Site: brandenburg
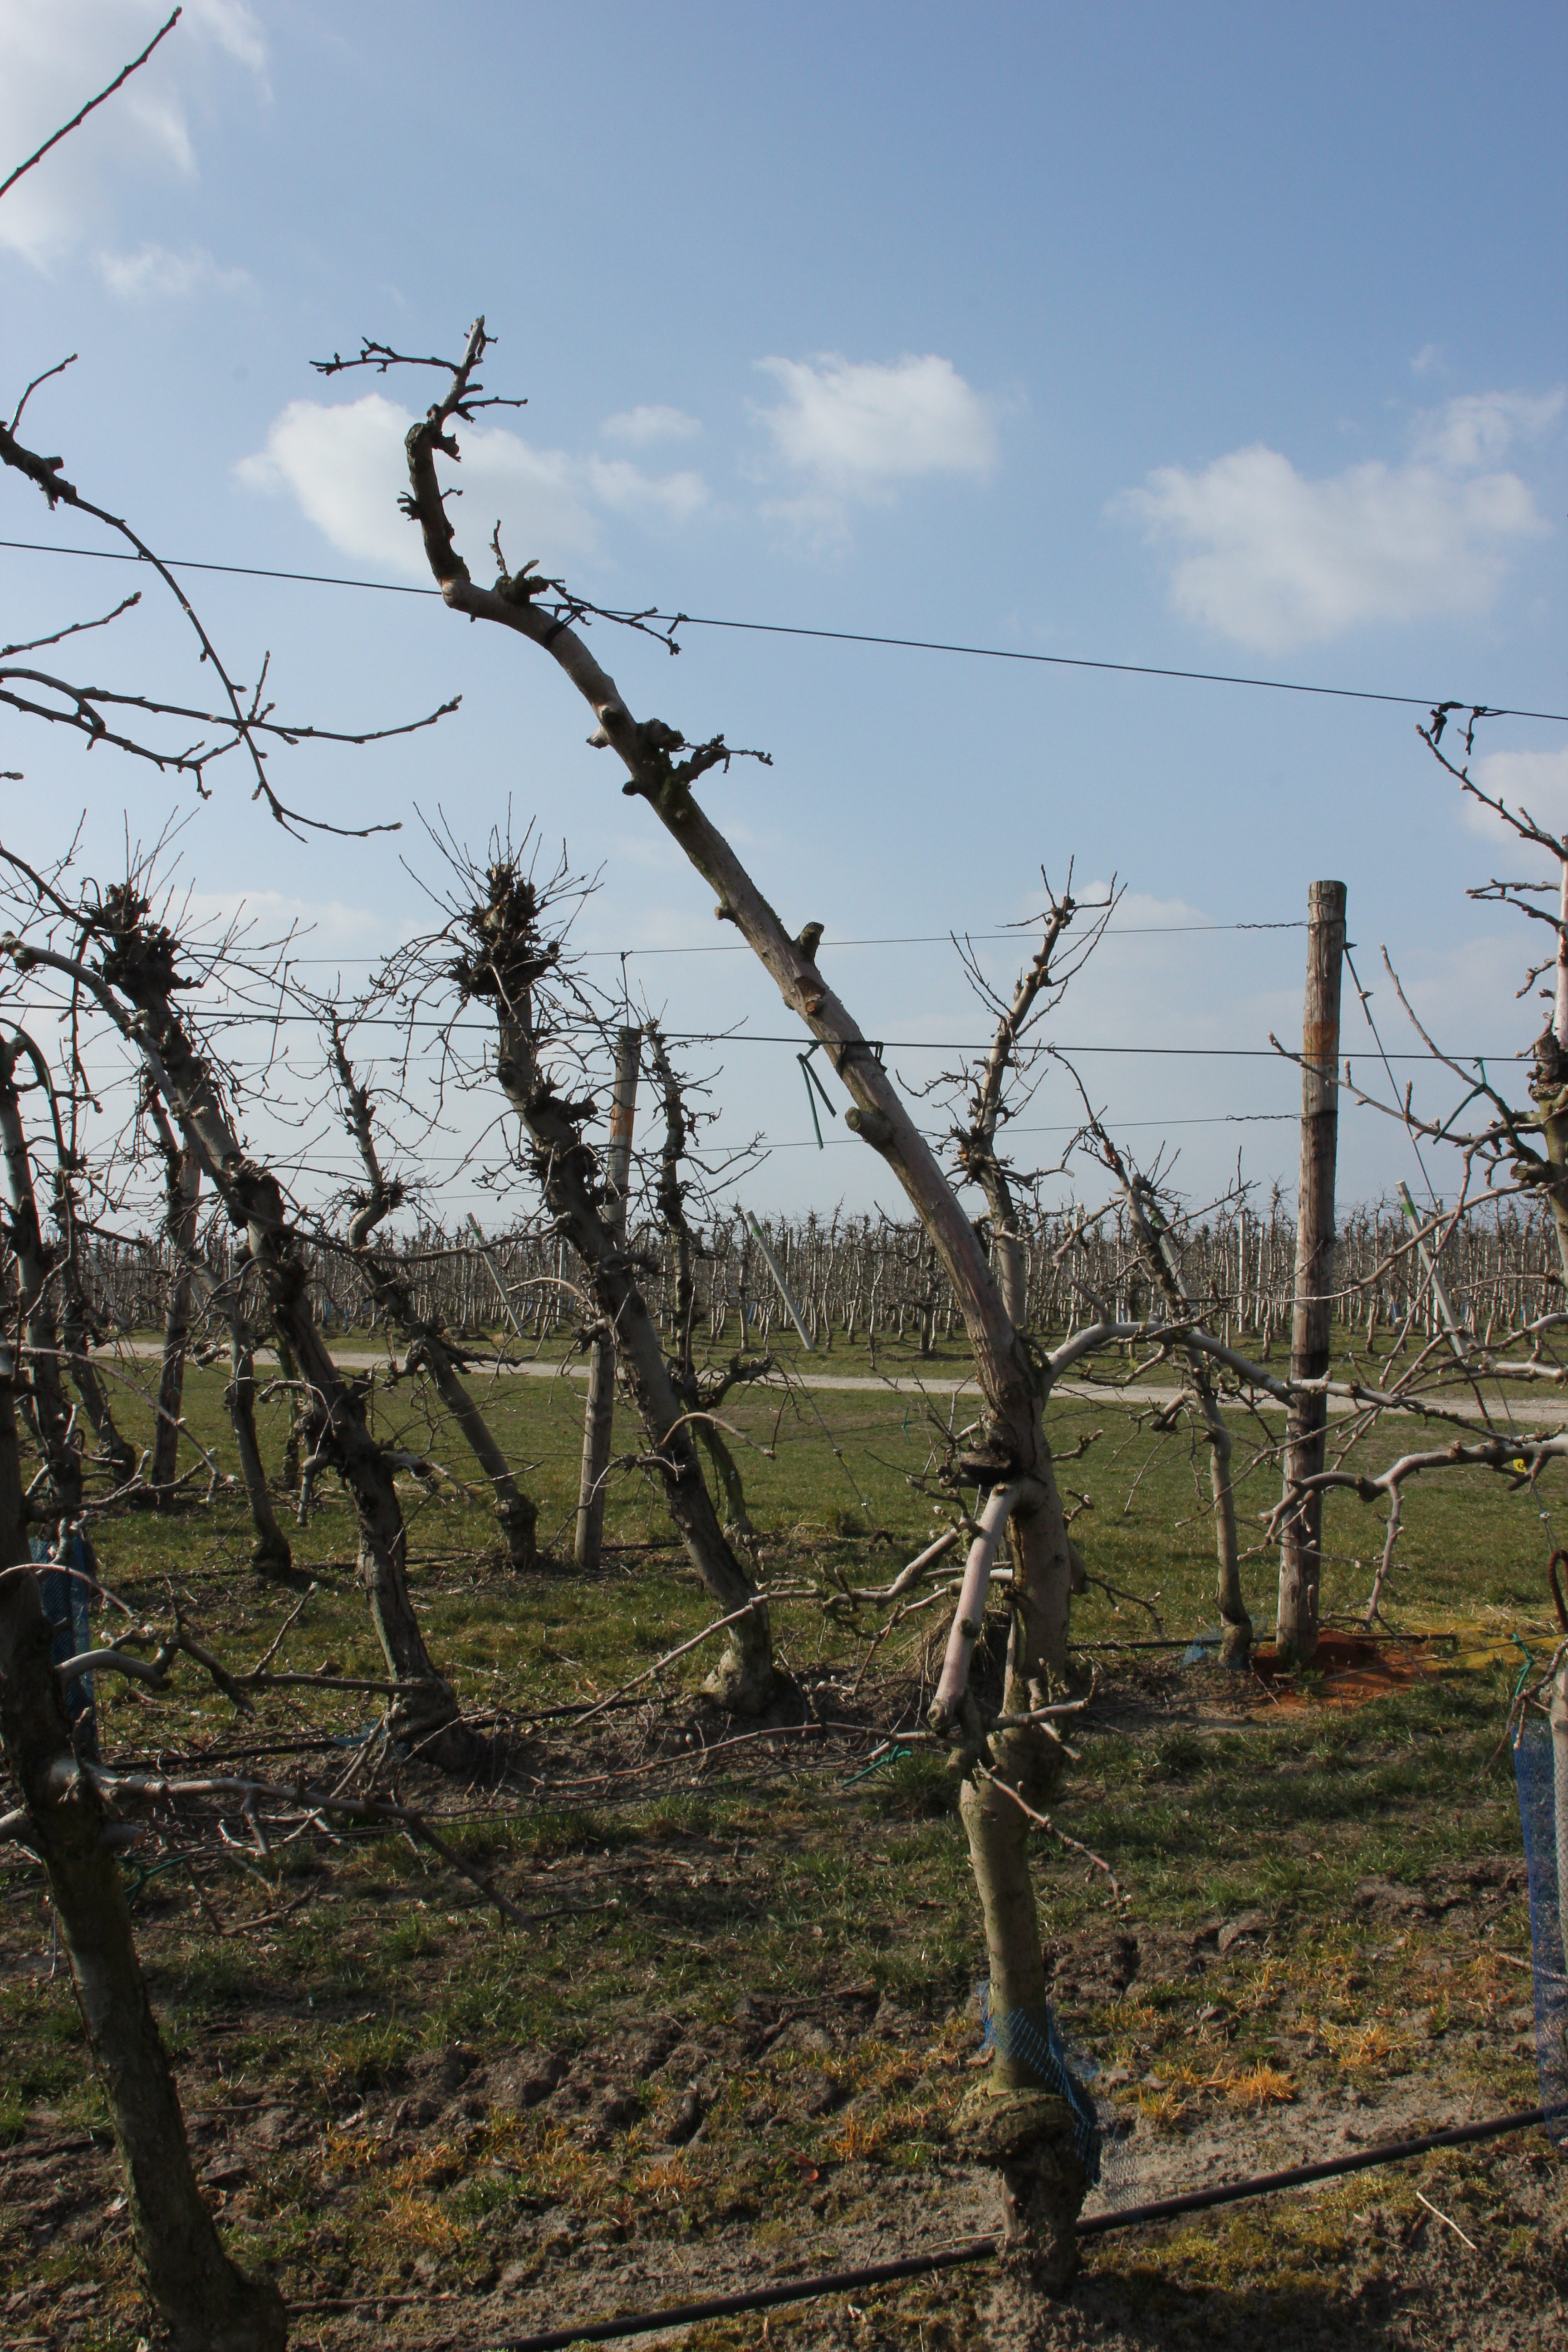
Growth stage (BBCH 03): Bud development